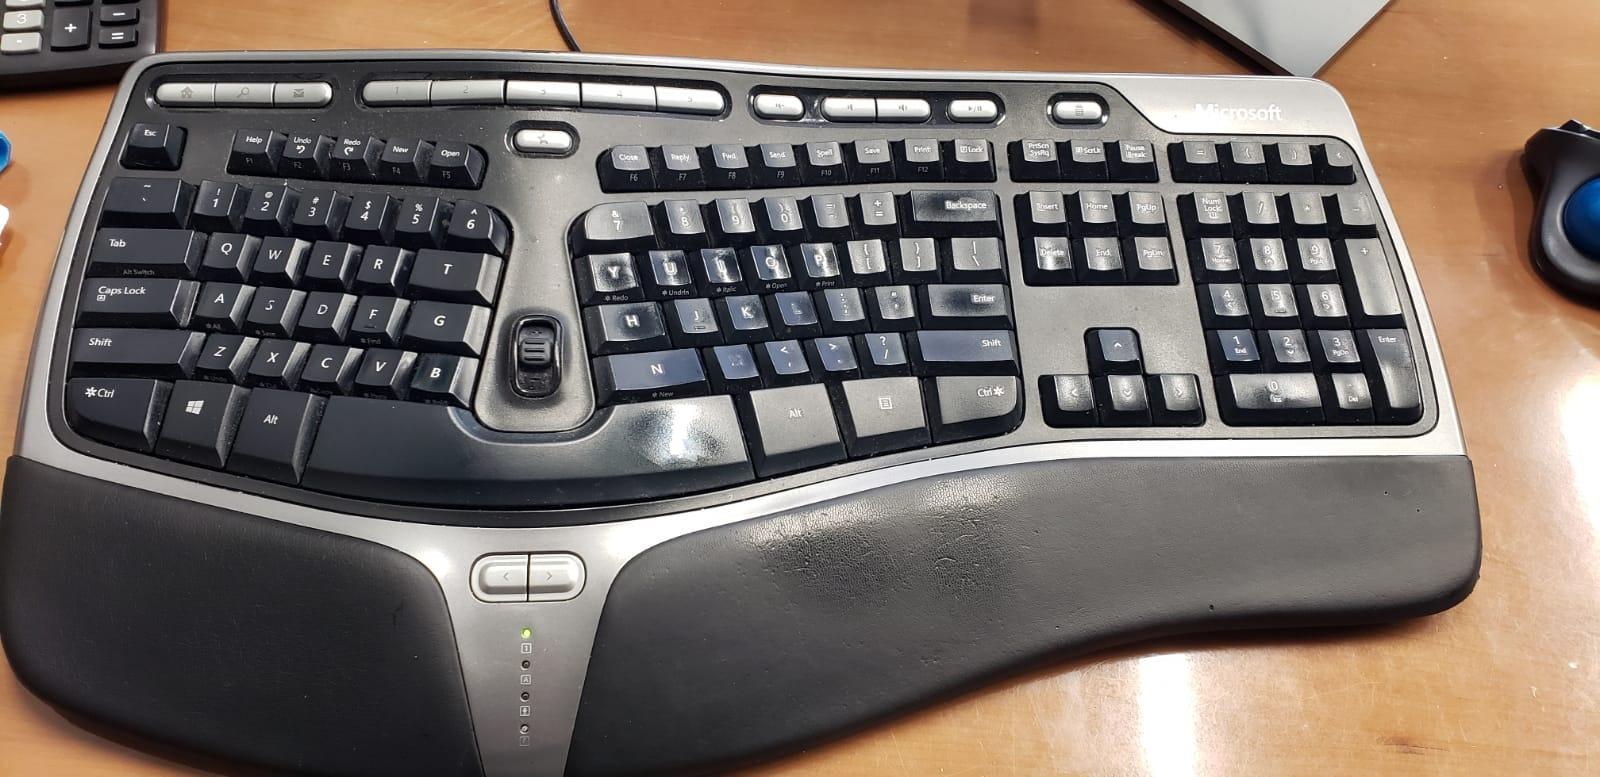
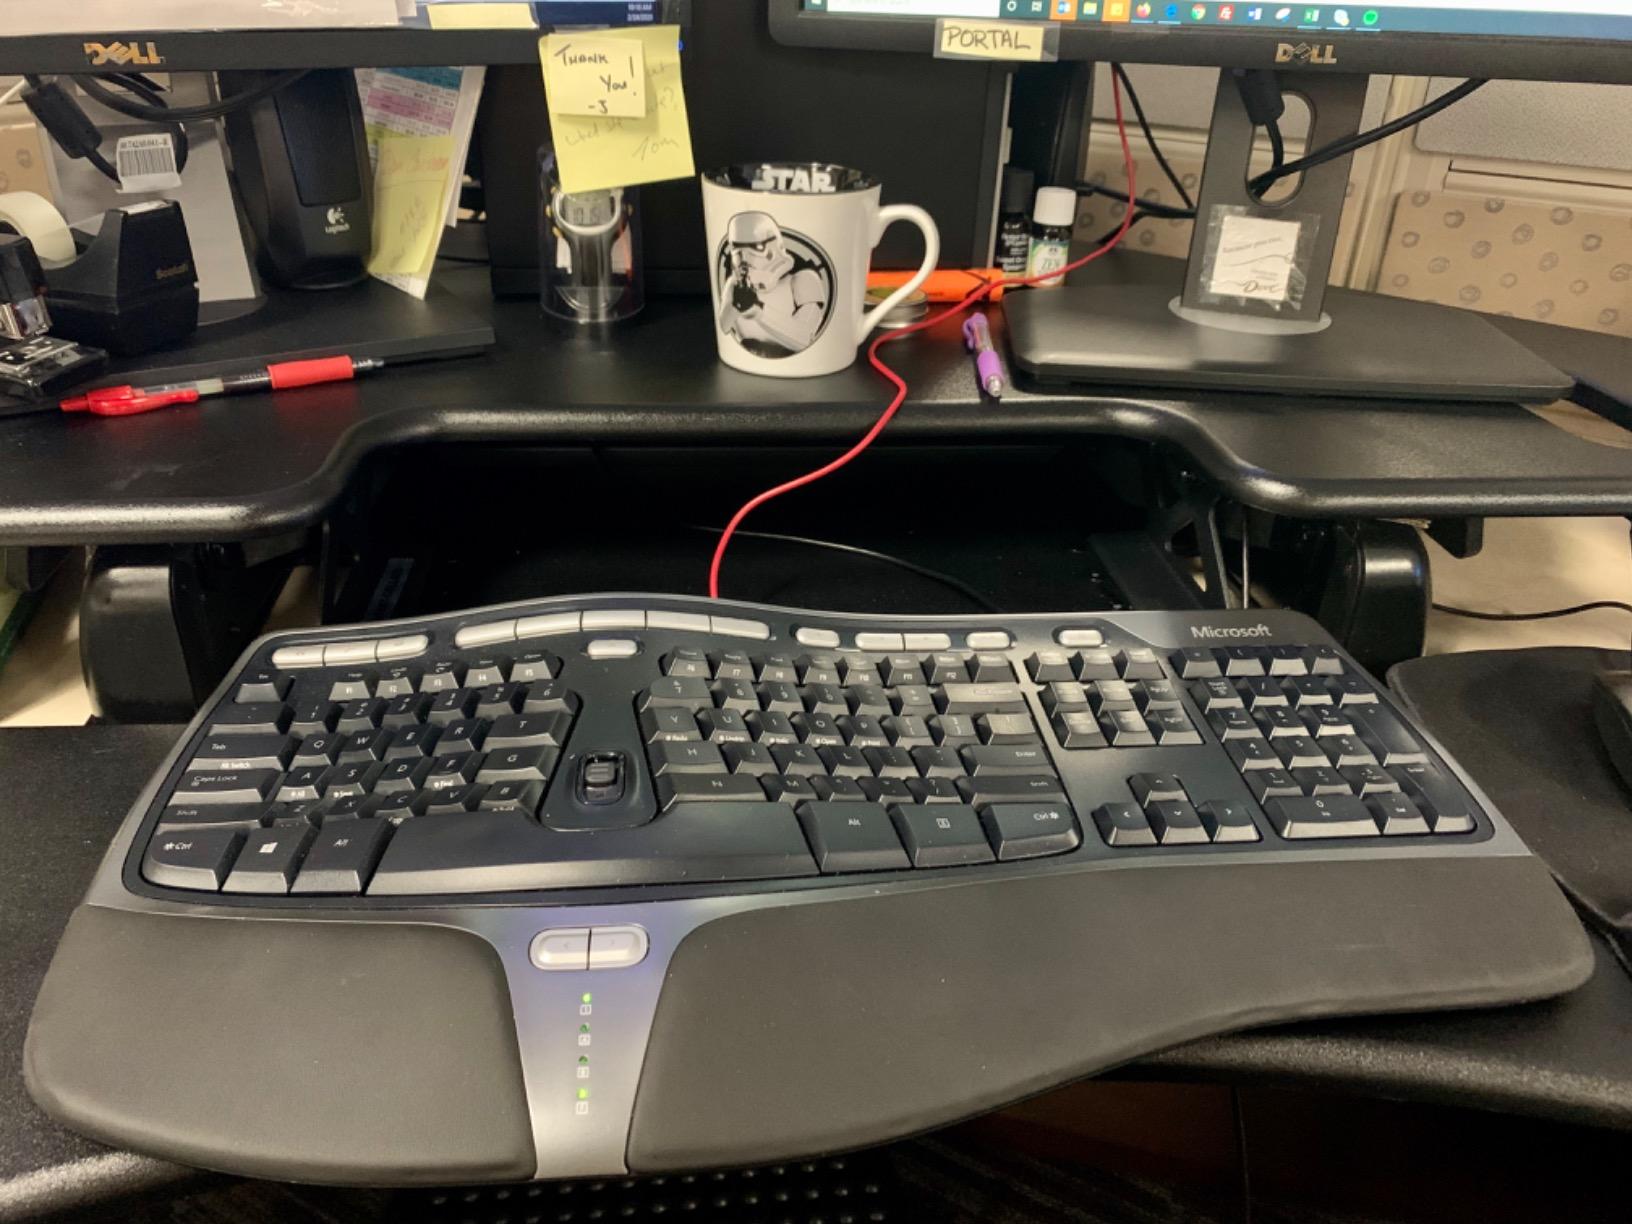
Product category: keyboard
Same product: yes